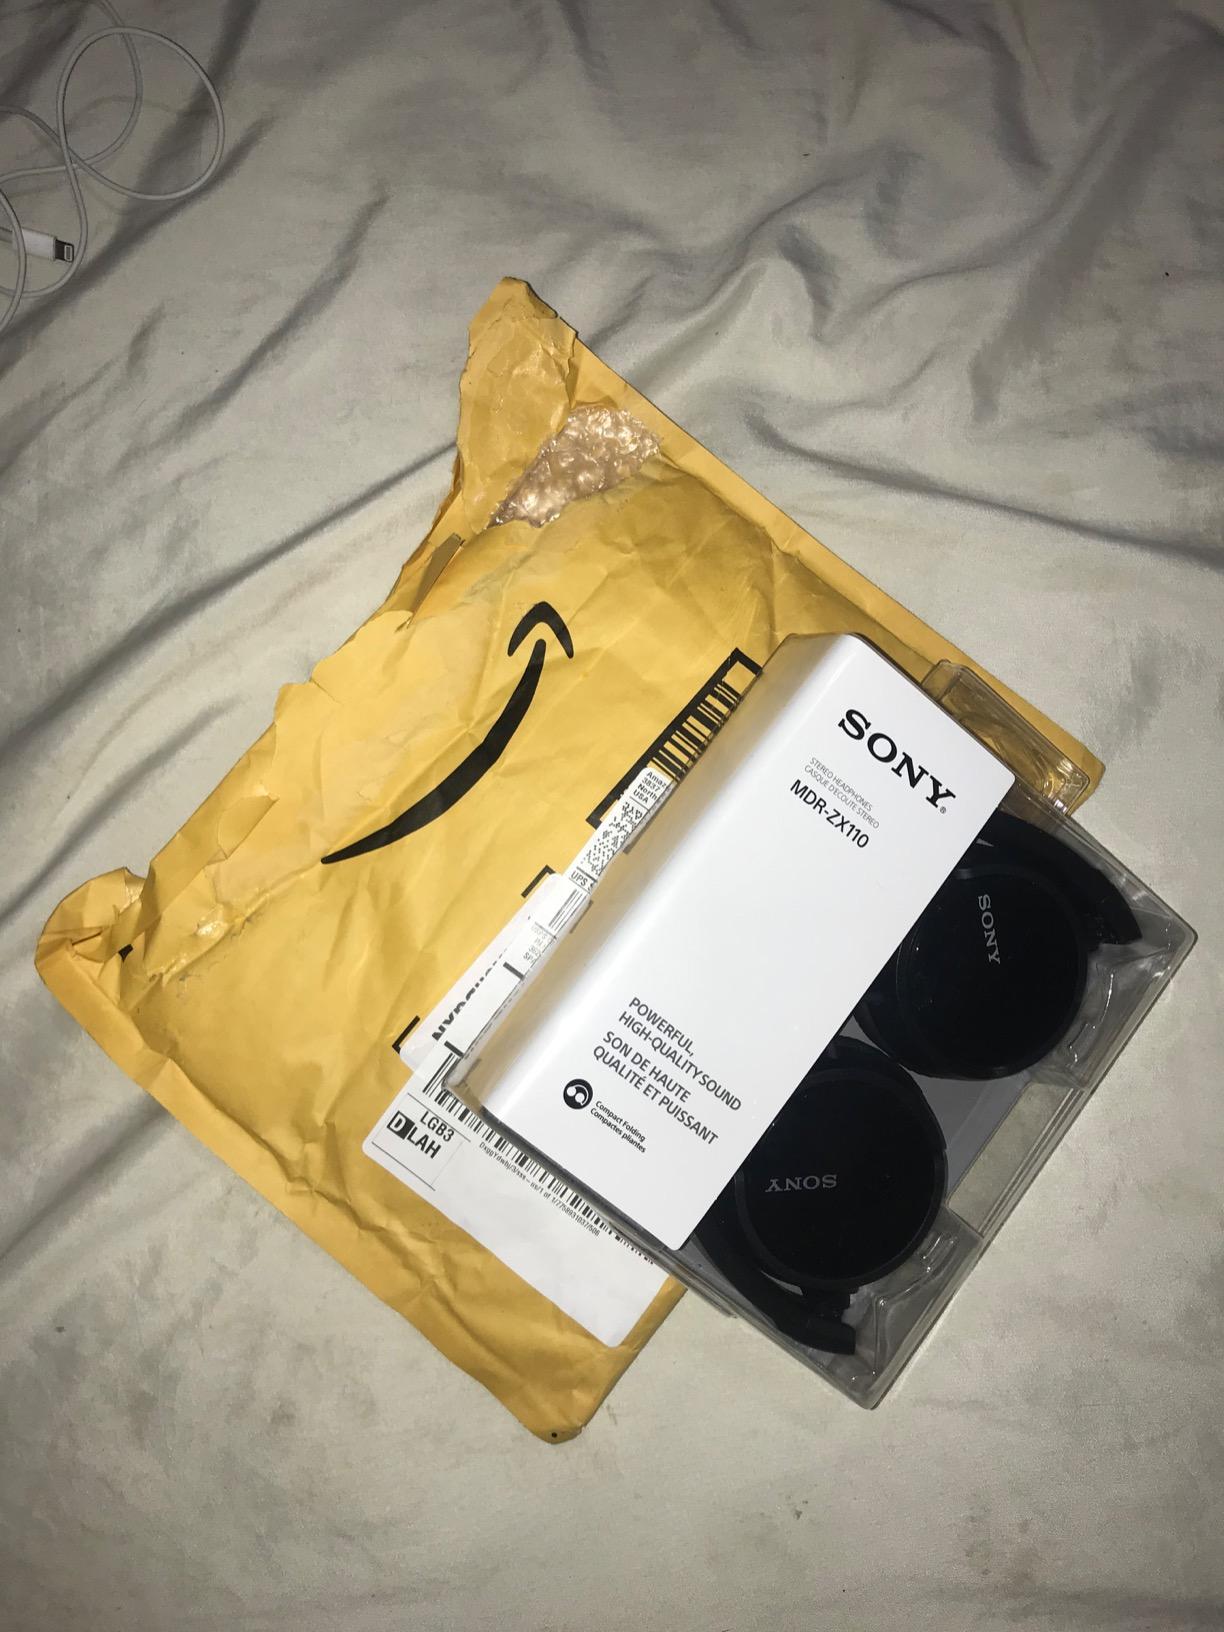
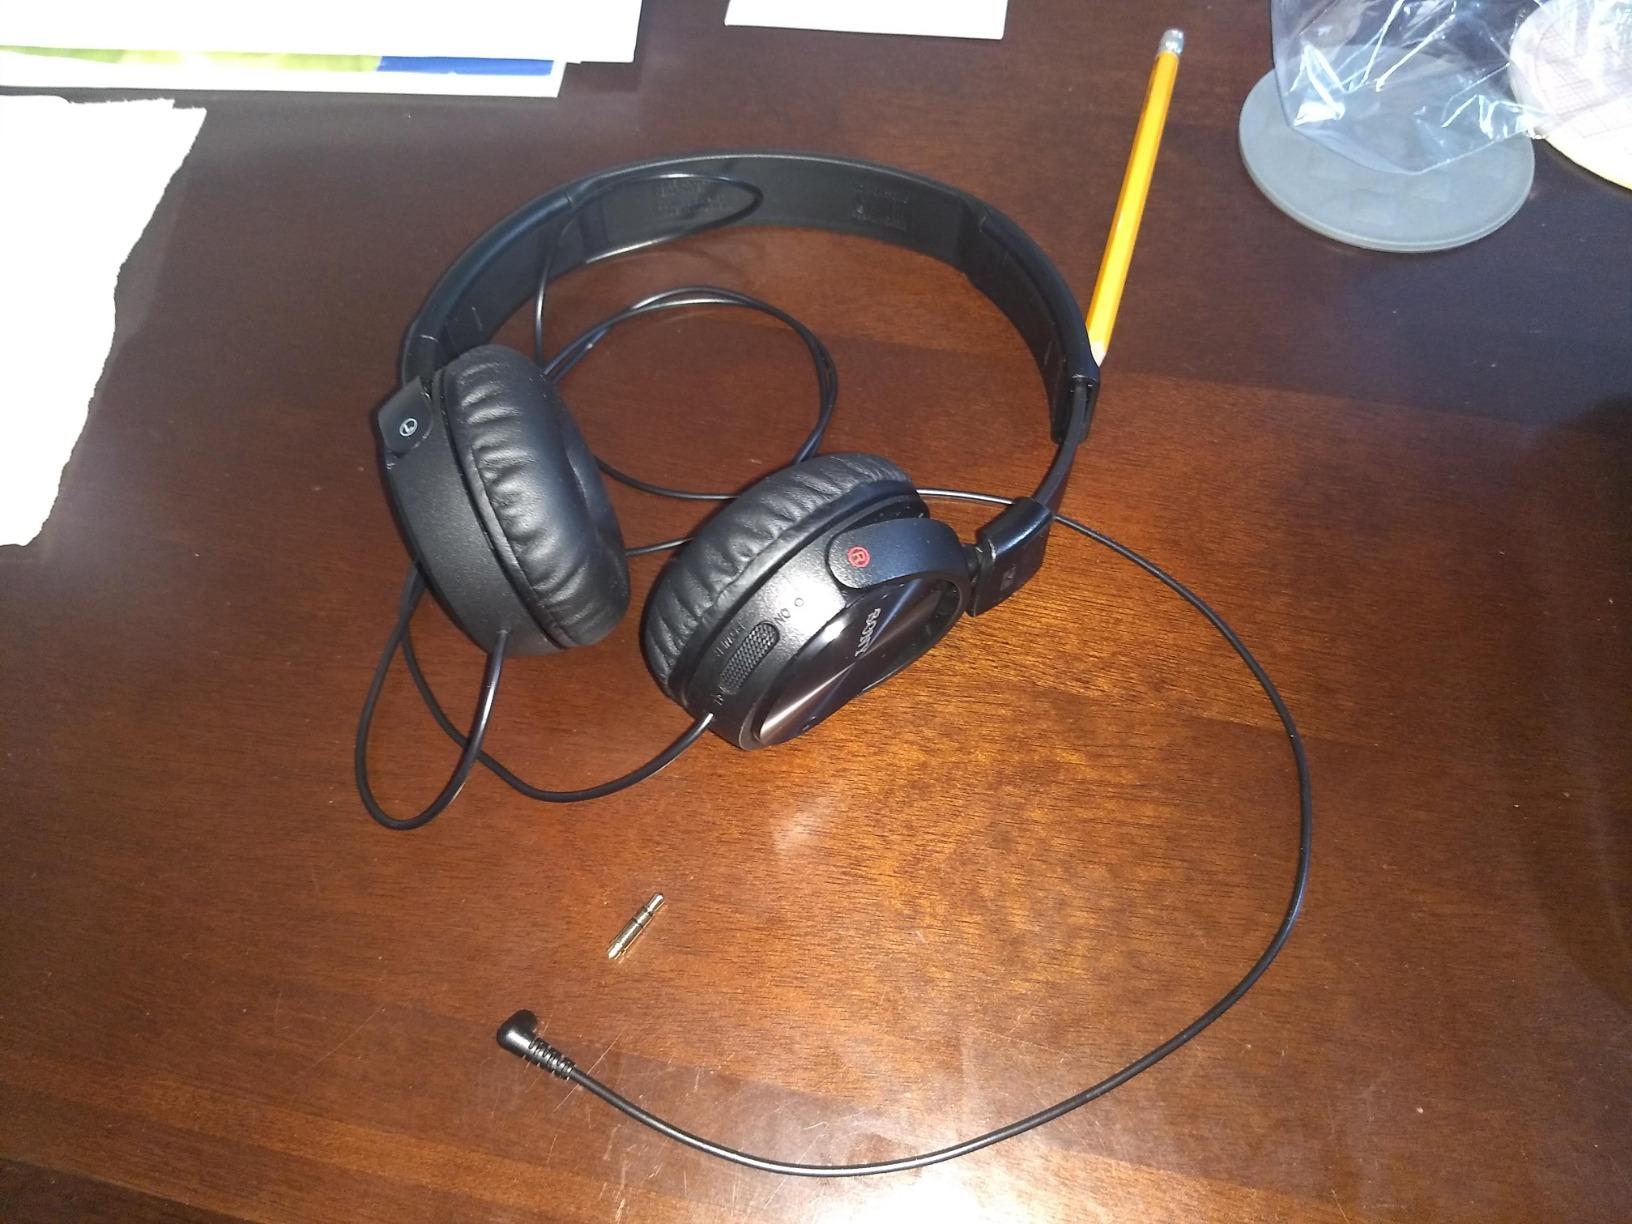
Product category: headphones
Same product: yes